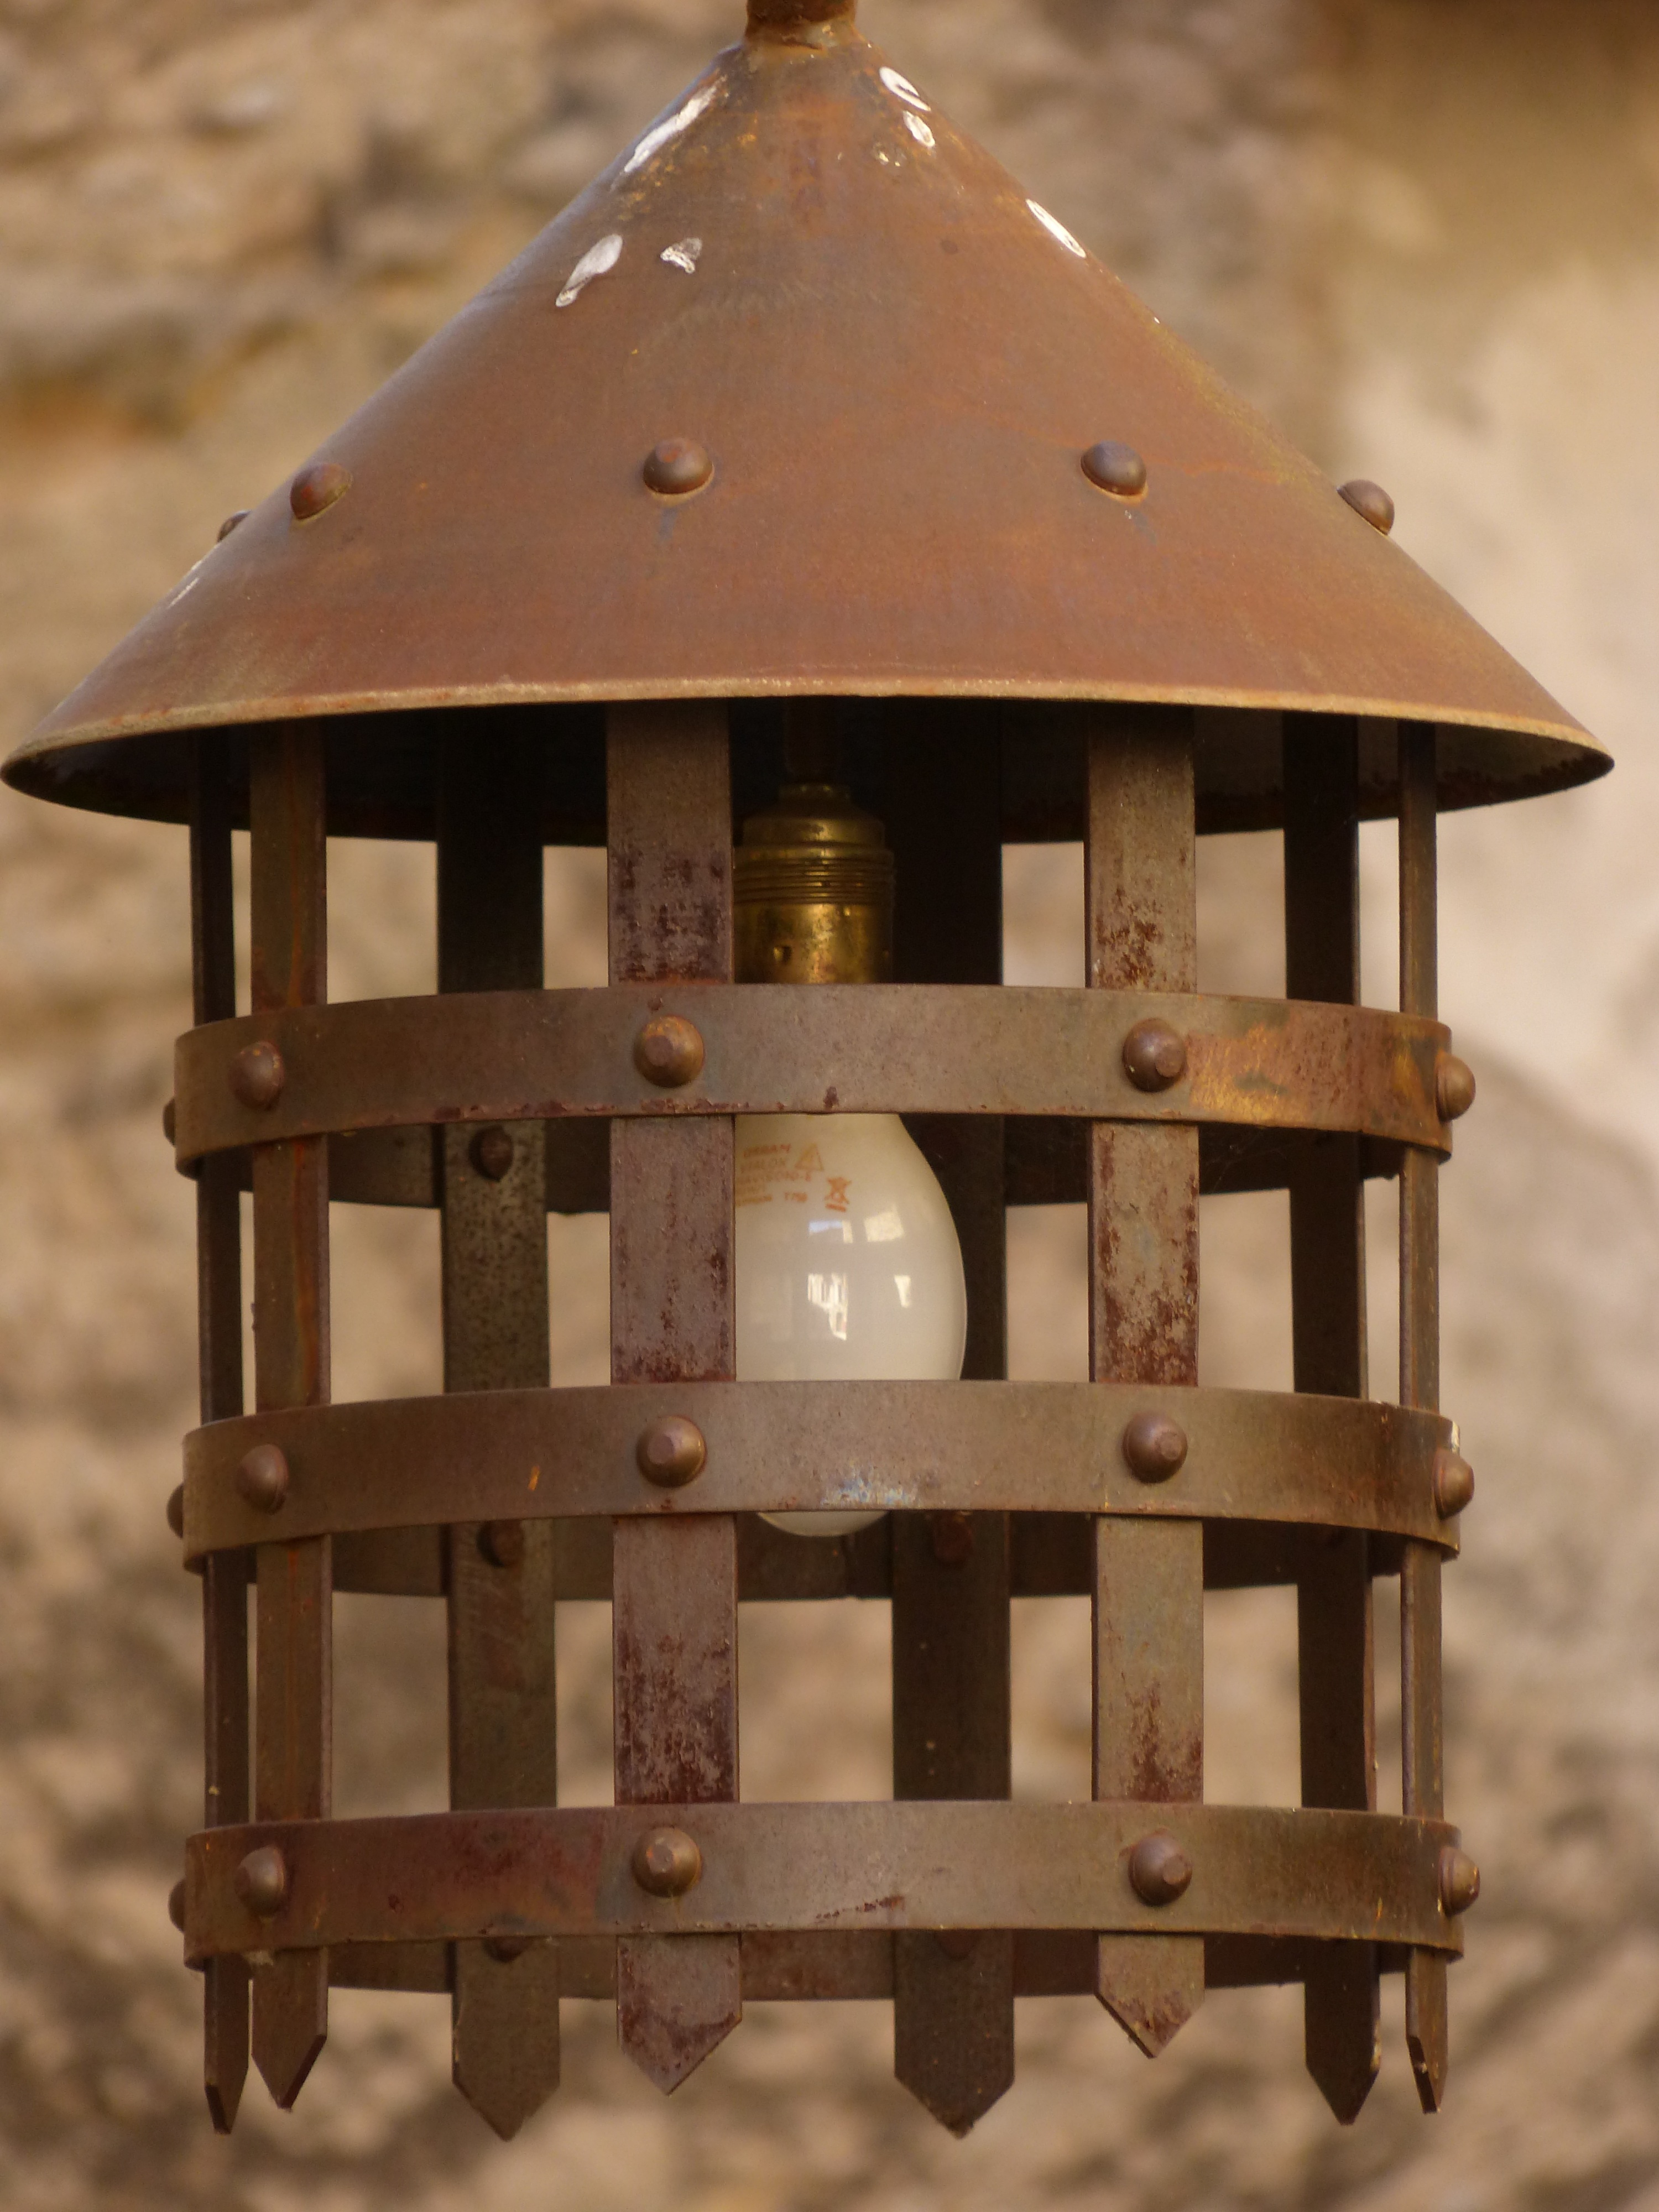
light, wood, lantern, lamp, lighting, street lamp, light fixture, bird feeder, street lighting, historic street lighting, medieval street lighting